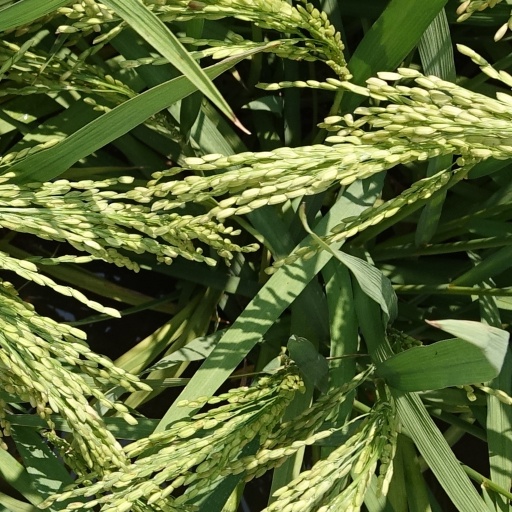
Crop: rice